Caught Cheating

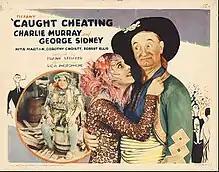
Lobby card

Caught Cheating is a 1931 American Pre-Code comedy film directed by Frank R. Strayer from a screenplay by W. Scott Darling. The film stars Charles Murray, George Sidney, and Nita Martan, and it was released by Tiffany Productions on January 31, 1931.